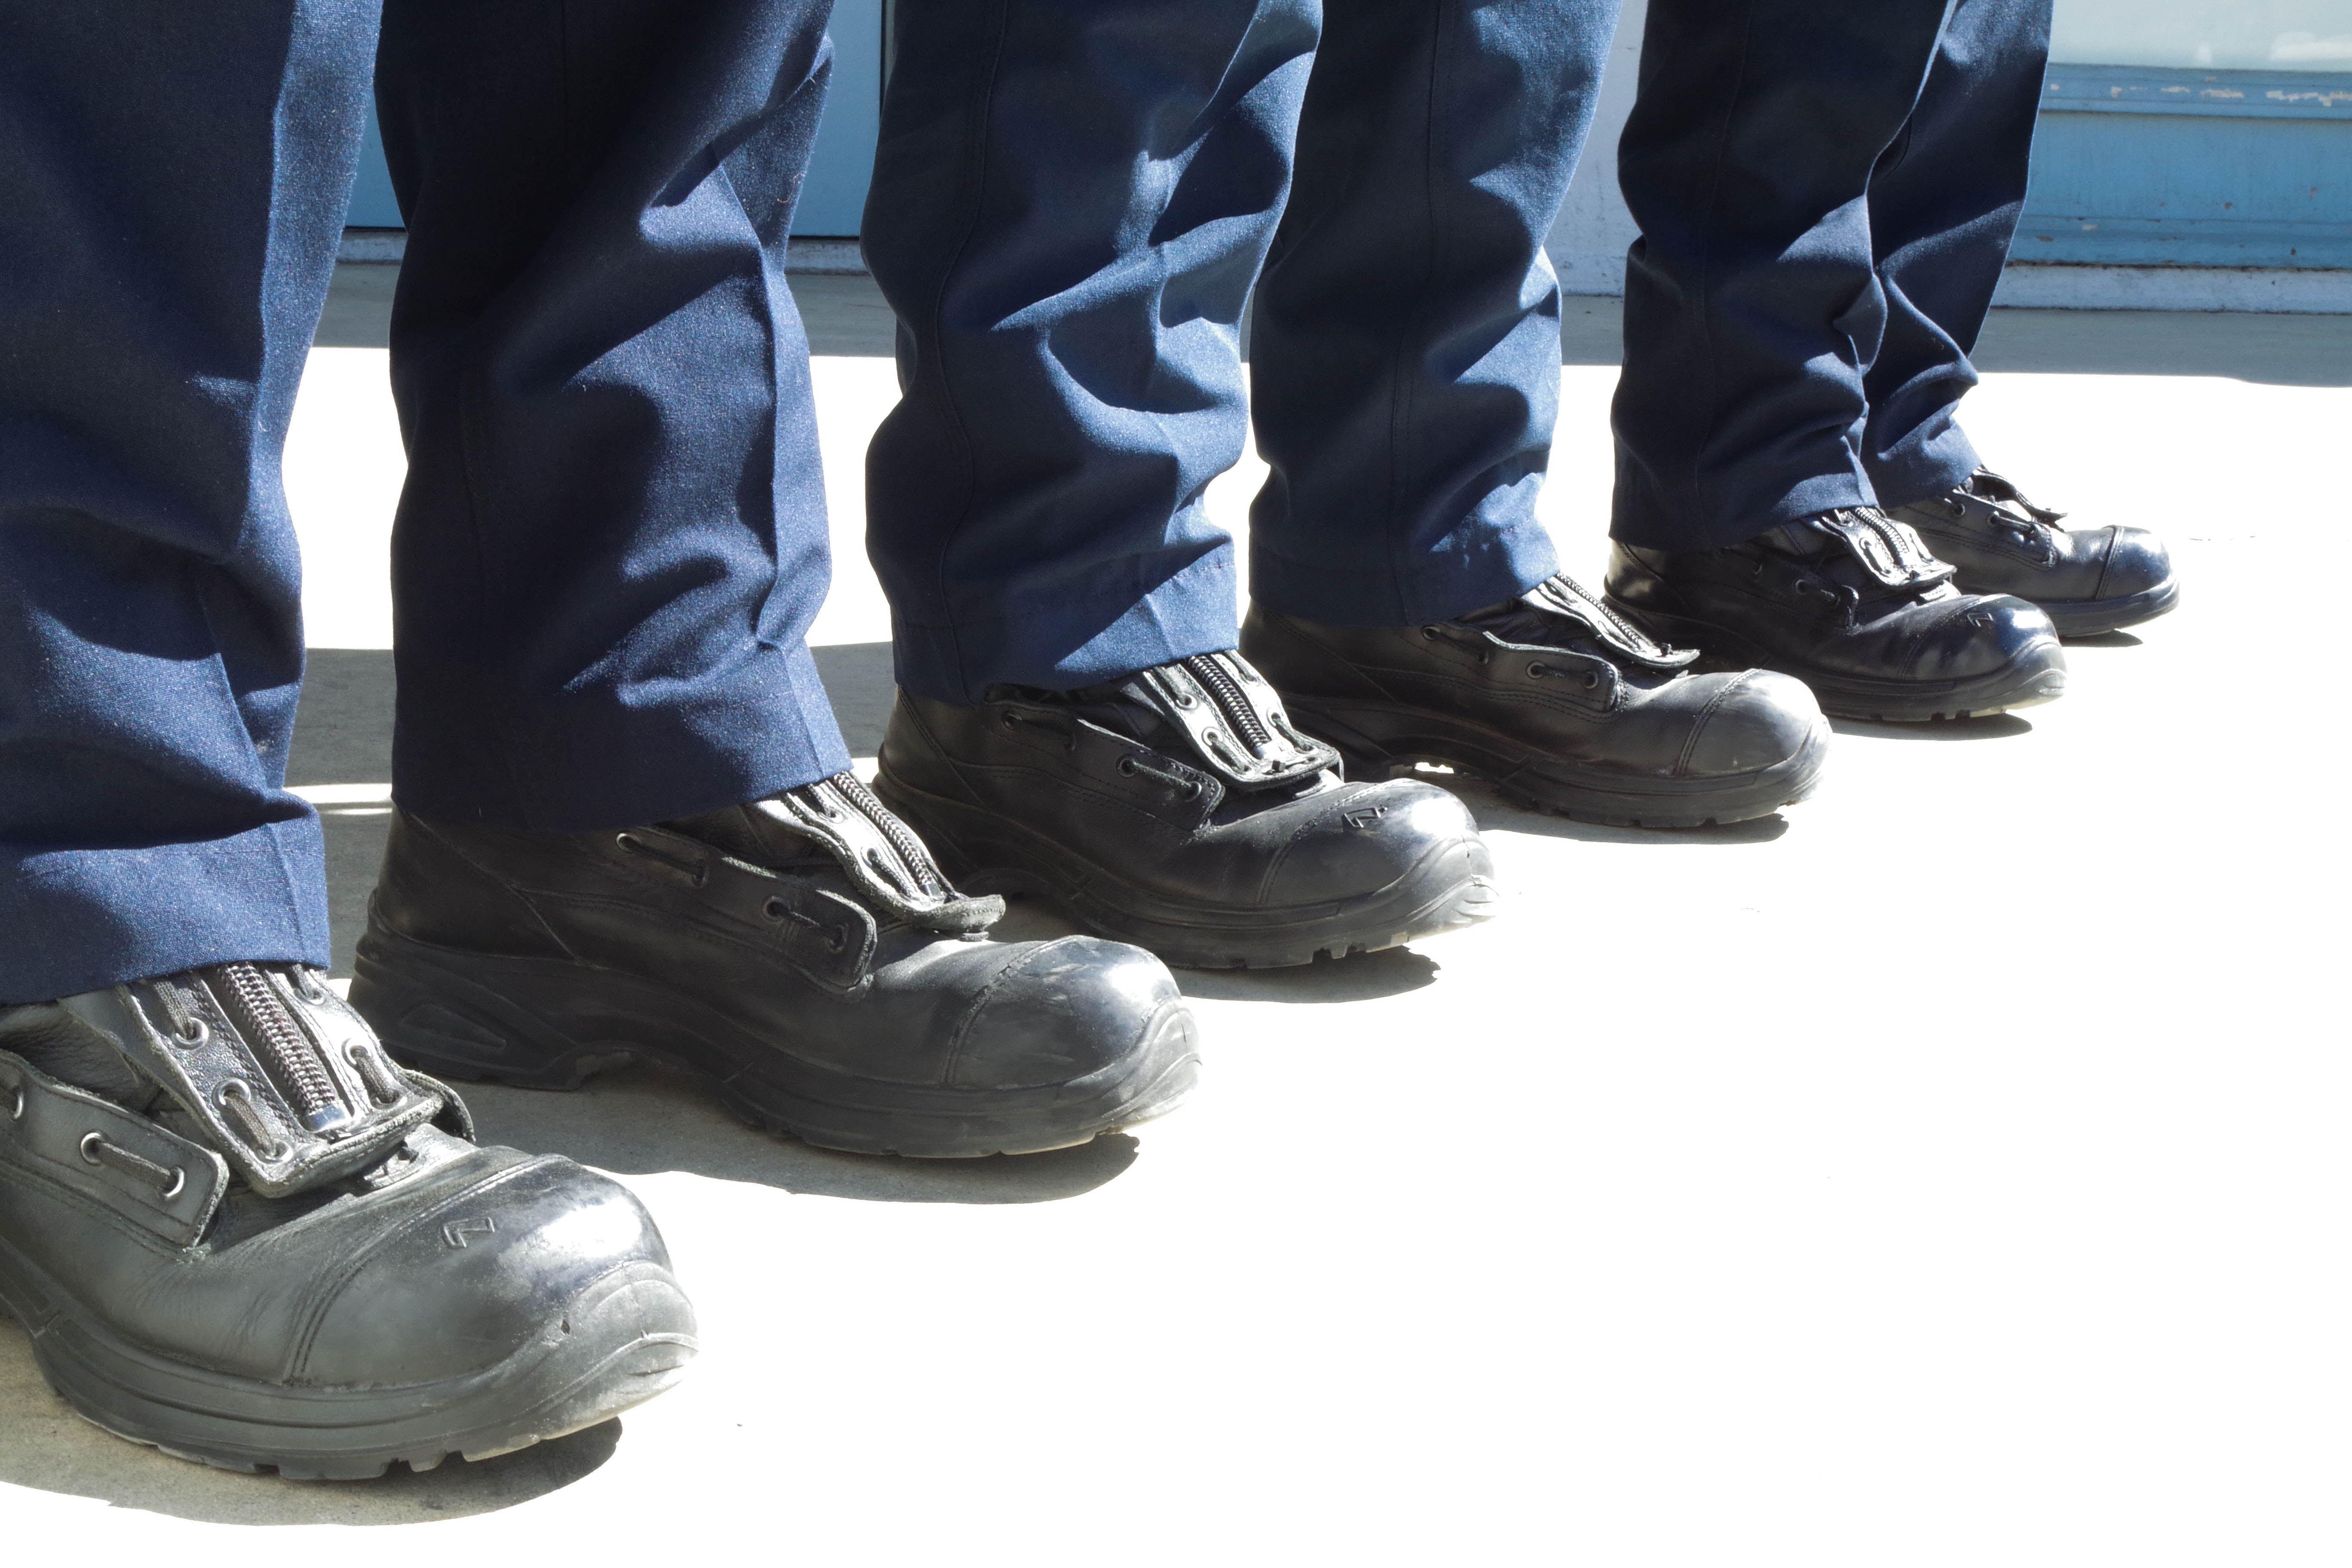
shoe, leather, boot, leg, spring, fire station, stand, sneakers, footwear, safety, emergency, firefighter, services, squad, outdoor shoe, safety boots